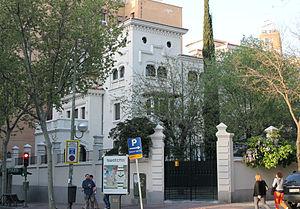
Pedro Poveda Castroverde, est un prêtre espagnol, fondateur de l'Institution Thérésienne pour la formation des professeurs laïcs et chrétiens. Fusillé en 1936, il a été canonisé en 2003 par le pape Jean-Paul II.